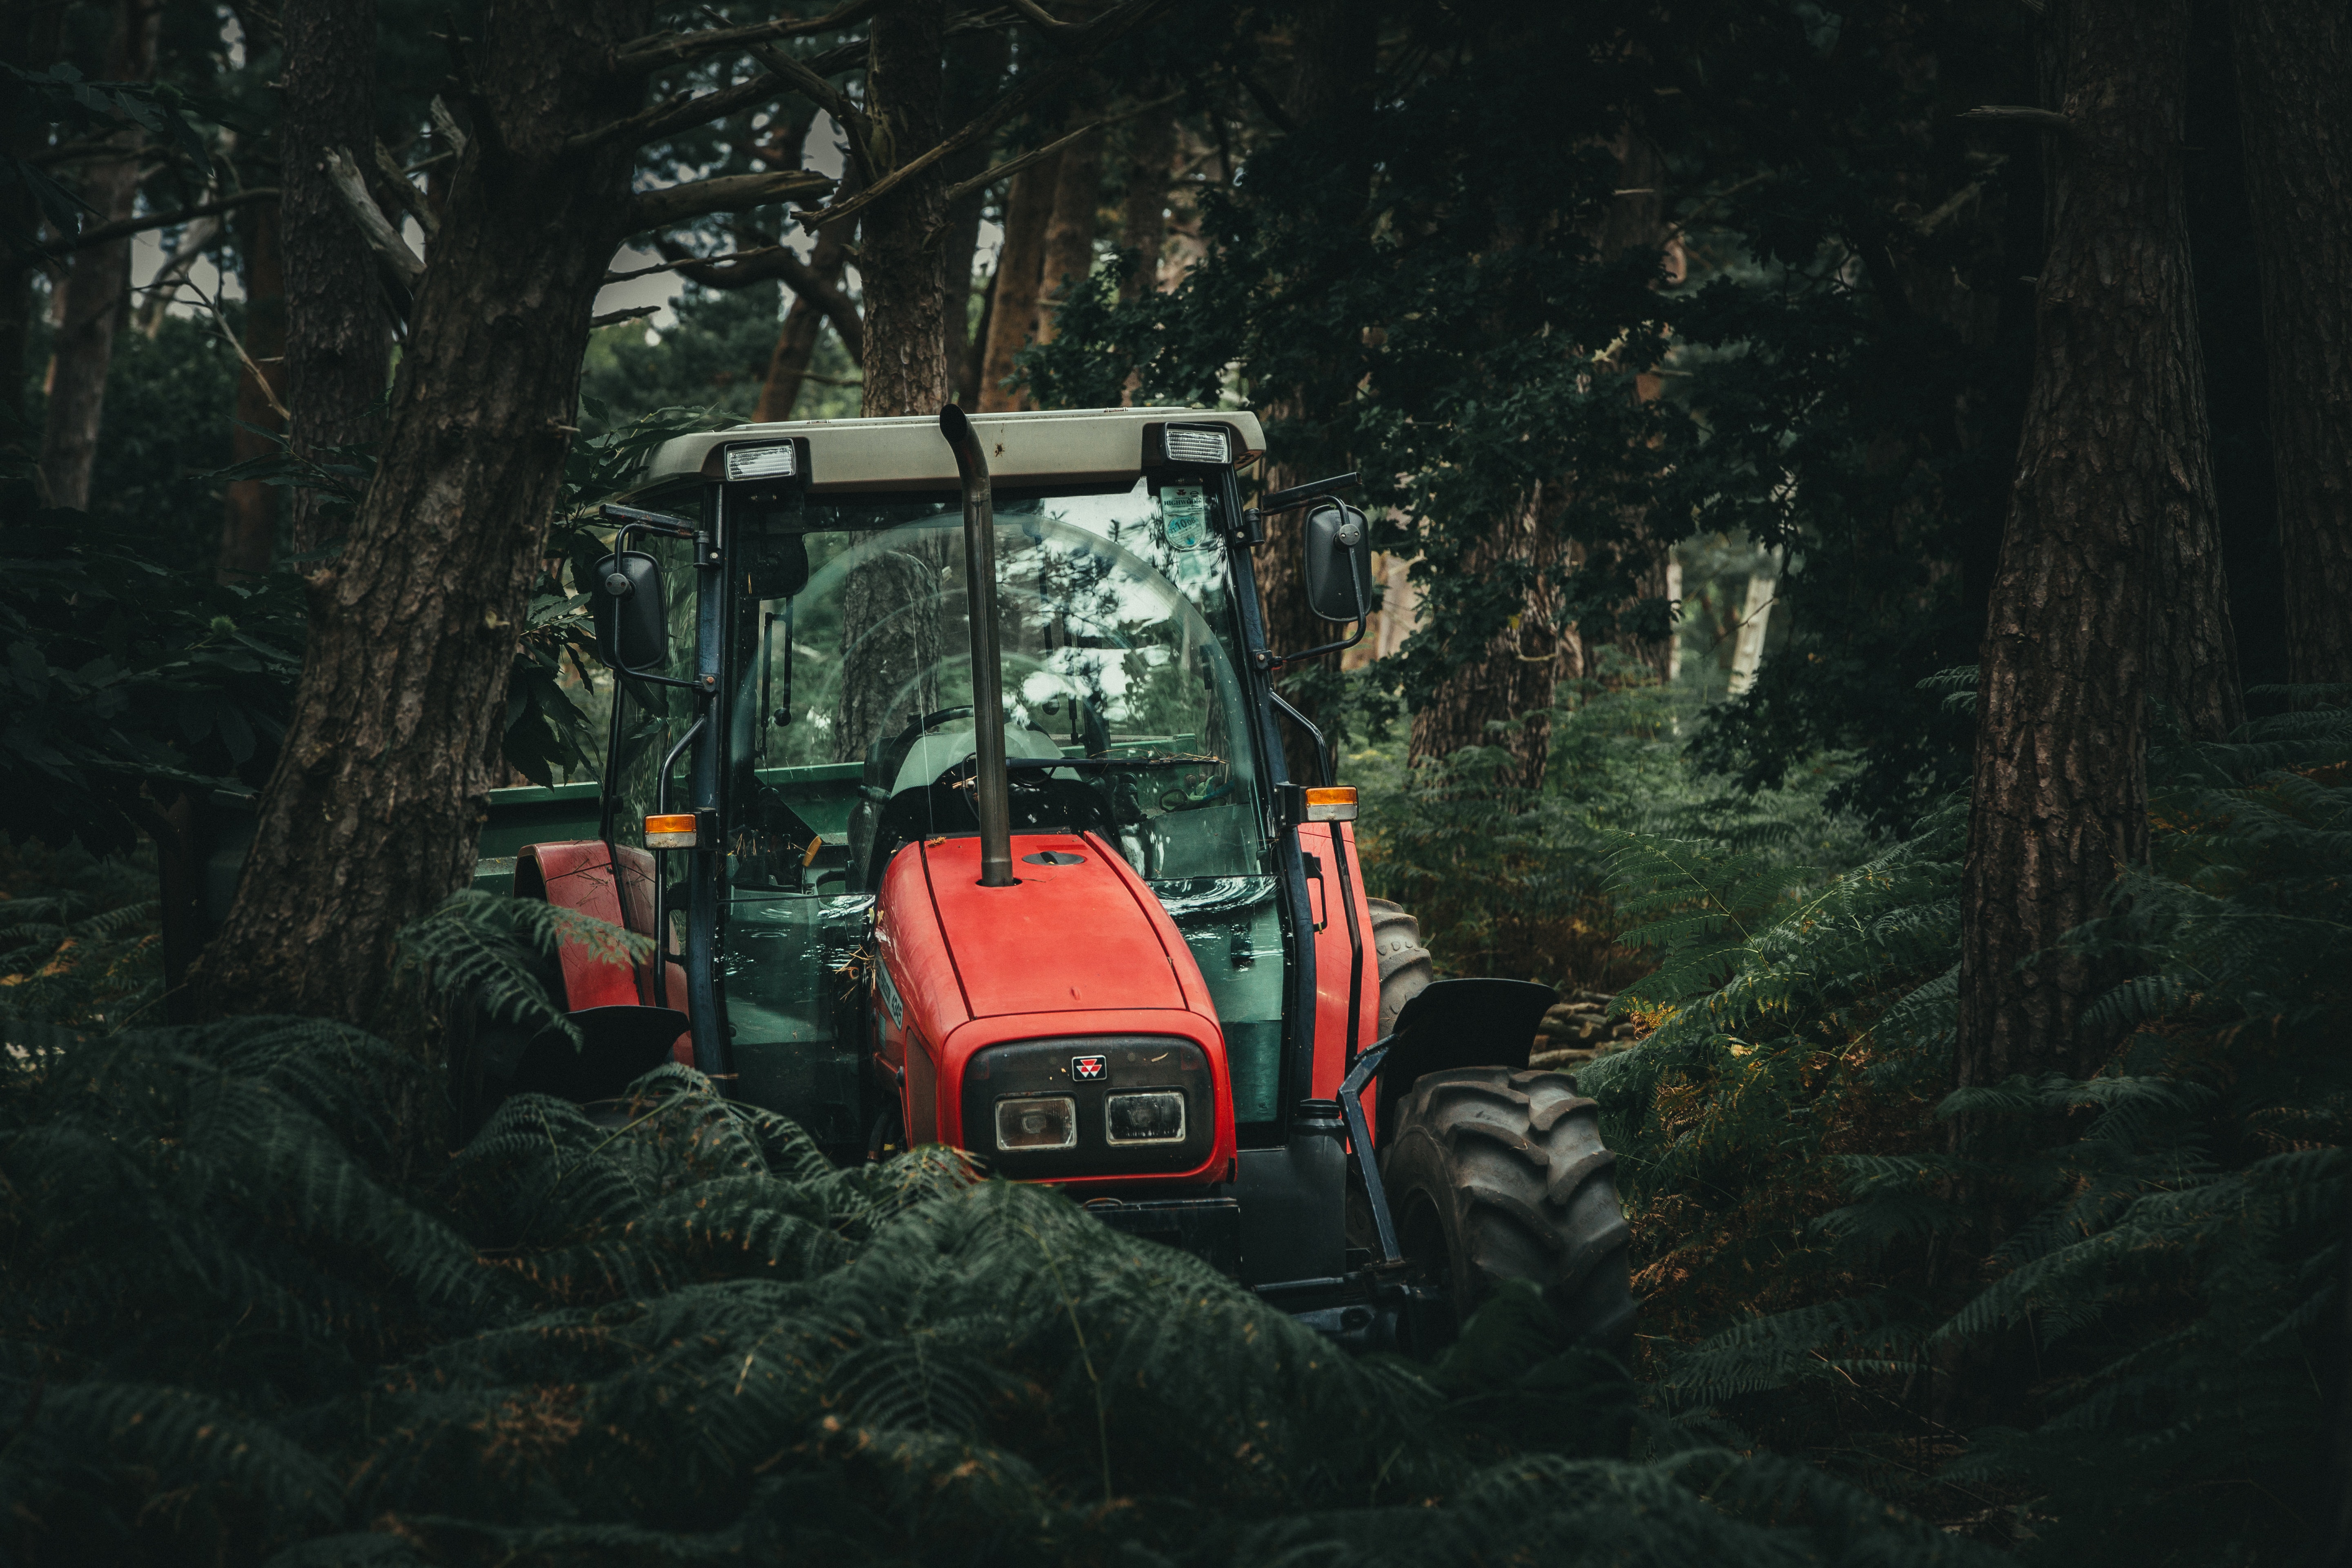
natural environment, vehicle, mode of transport, forest, tractor, tree, woodland, off road vehicle, jungle, grass, agricultural machinery, plant, soil, tire, car, automotive wheel system, automotive tire, automotive exterior, geological phenomenon, landscape, off roading, rainforest, wheel